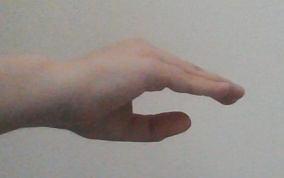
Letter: jeem